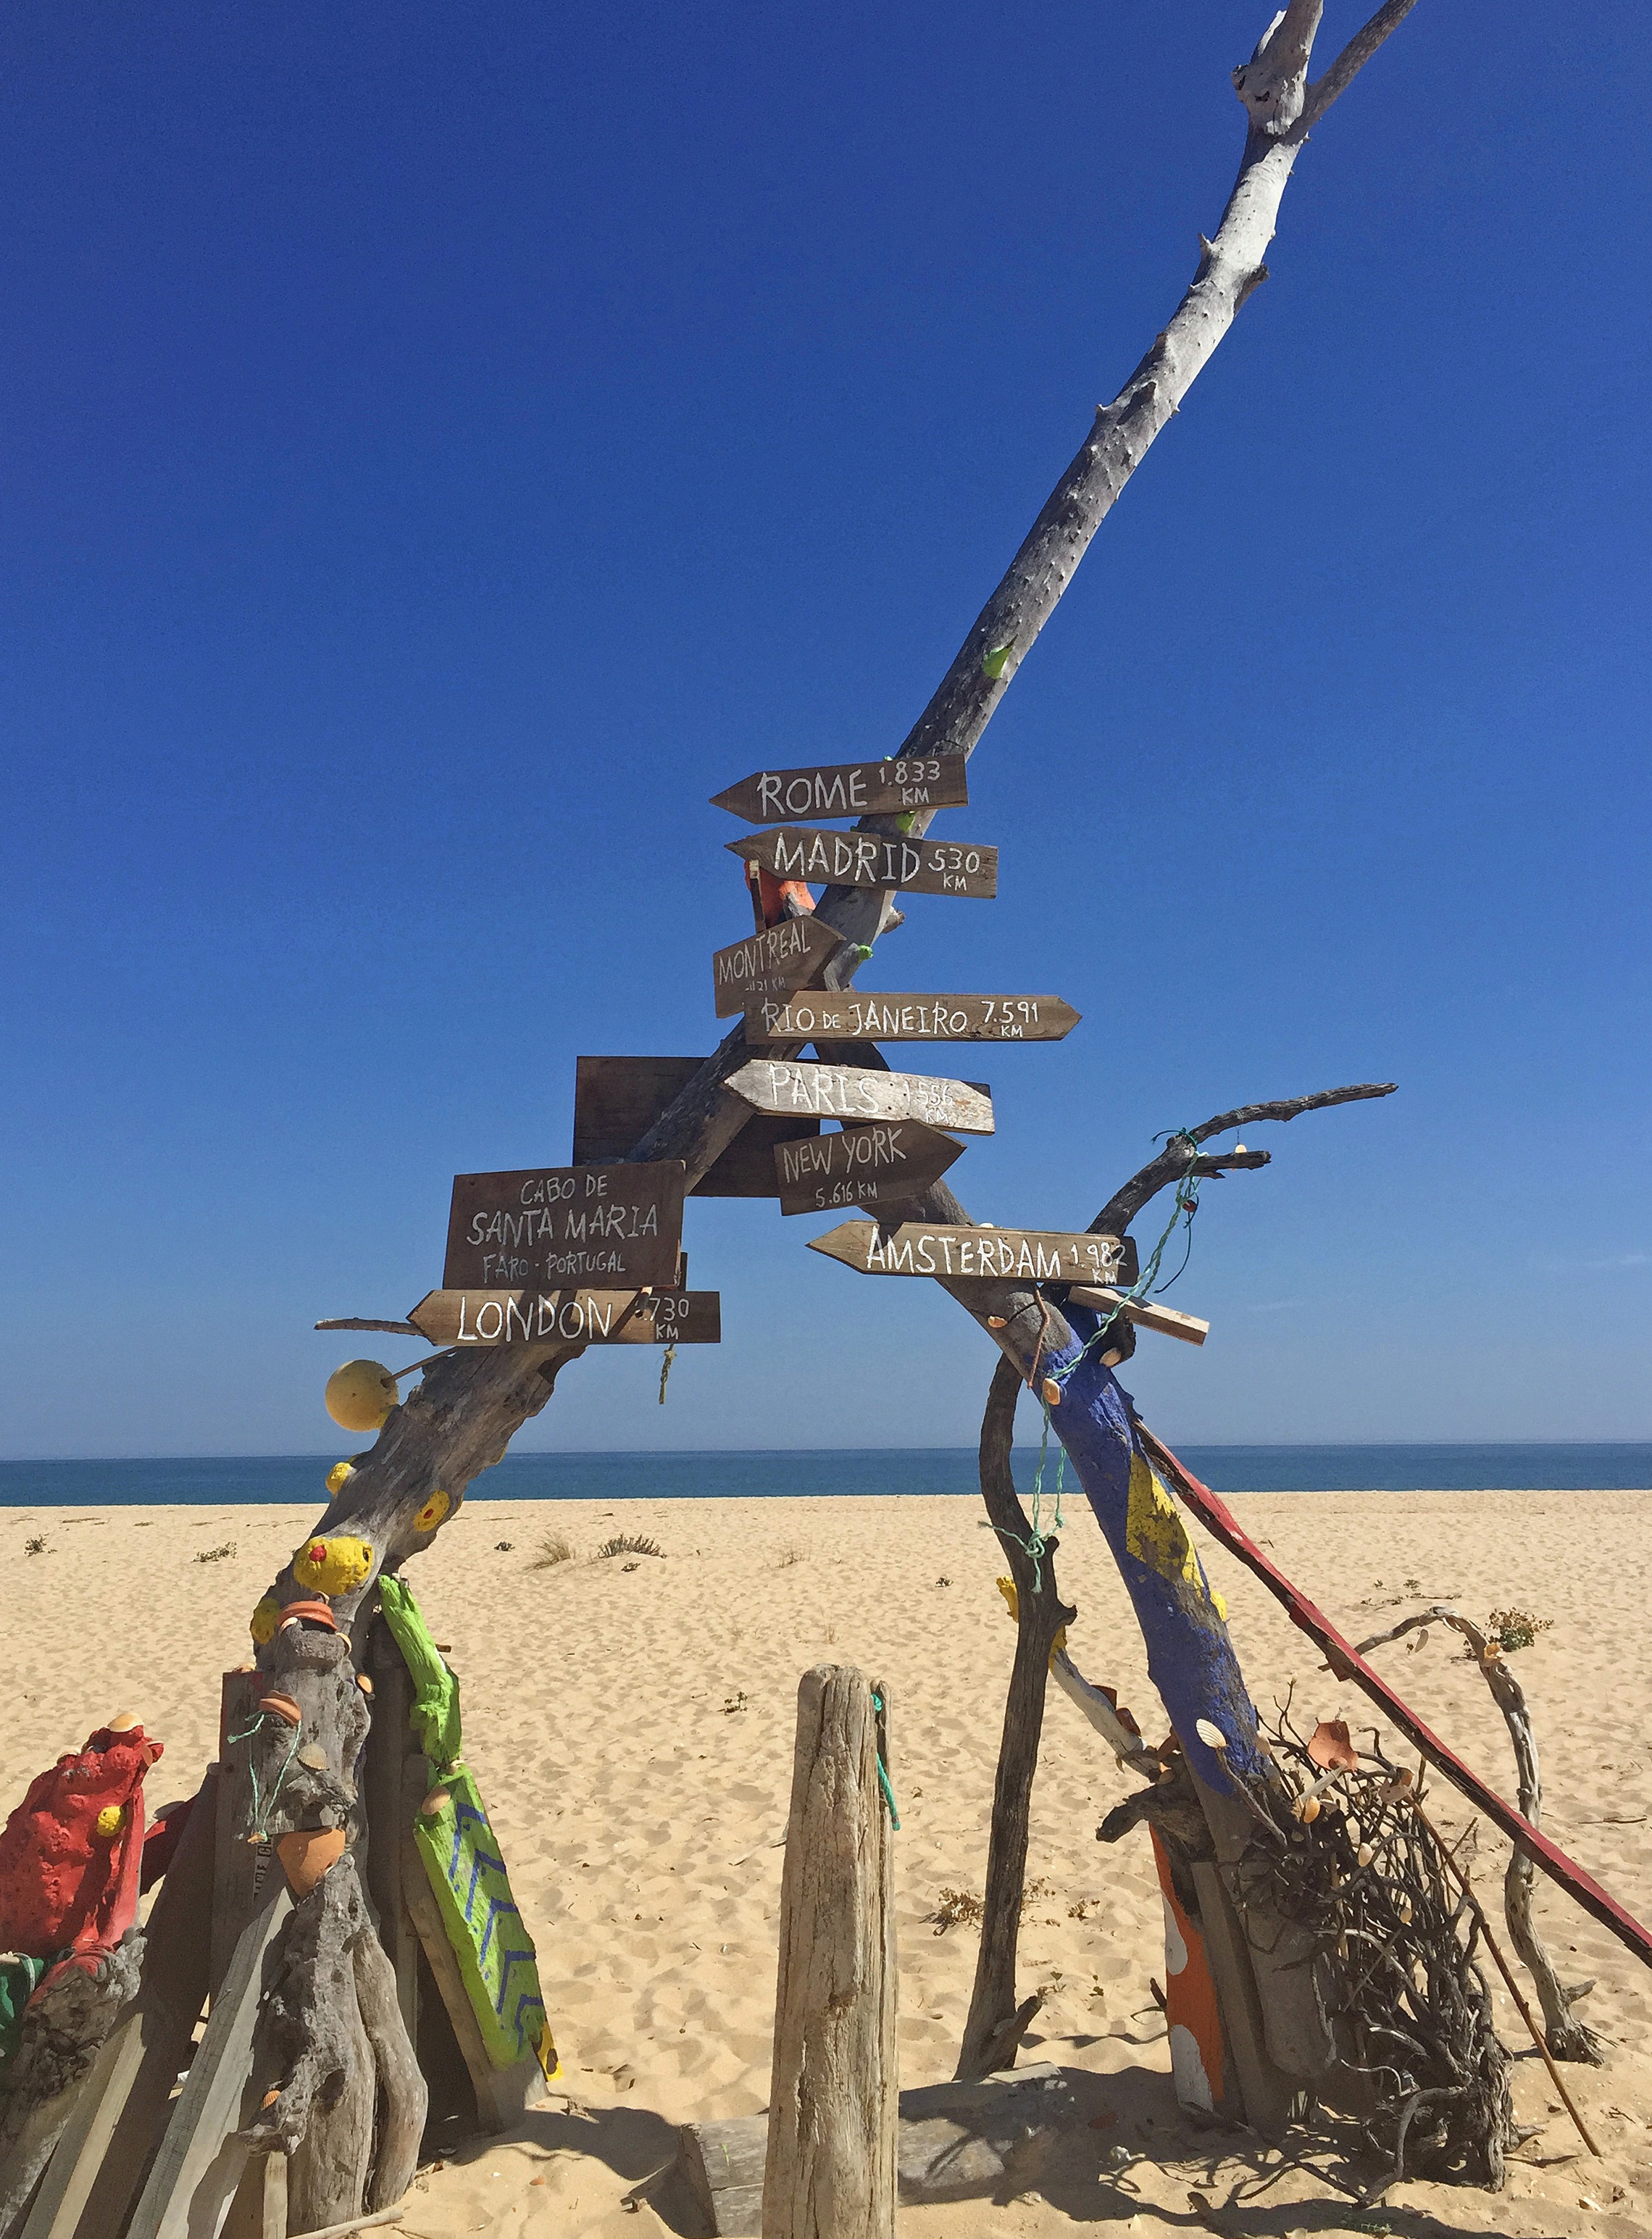
beach, sea, coast, sand, vehicle, portugal, directory, algarve, flotsam, drift wood, flotsam and jetsam, deserta